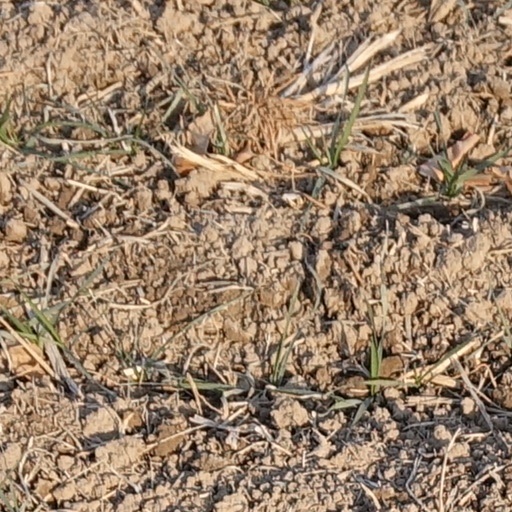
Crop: wheat